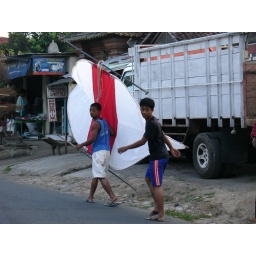
i had no idea how huge the kites in the sky were until i saw two local balinese boys lugging theirs.